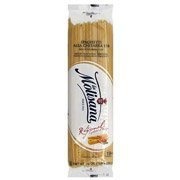
Item Name: LA MOLISANA PASTA LINGUINE-16 OZ -Pack of 18 by KeHe Distributors
Product Description: The origin of this pasta is Ligurian and is known to be associated with pesto or fish sauces. Our new bronze version is pleasantly full, slightly thicker than the classic version and we like to match it with crunchy ham and melon pearls.
Value: 18.0
Unit: Count

Price: 74.83